Niels Ebbesen Hansen

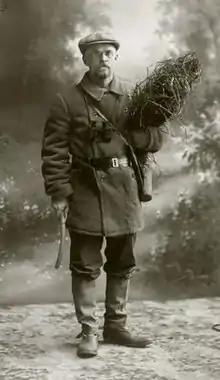
A 1908 portrait of Hansen during his third plant exploration to Russia. He wears his field exploration gear and holds a bundle of alfalfa. Photo courtesy South Dakota Agricultural Heritage Museum.

Hansen searched for new grasses, fruits and other plants throughout Europe and Asia. He brought these plants back to America to raise or crossbreed with American varieties to produce a stronger plant. He was the originator of many new fruits, among them the Hansen hybrid plums. He is credited with the discovery and introduction of hardy Cossack alfalfa, crested wheat grass and brome grass. He developed larger apricots and plums by crossing native varieties with those he brought from Asia.